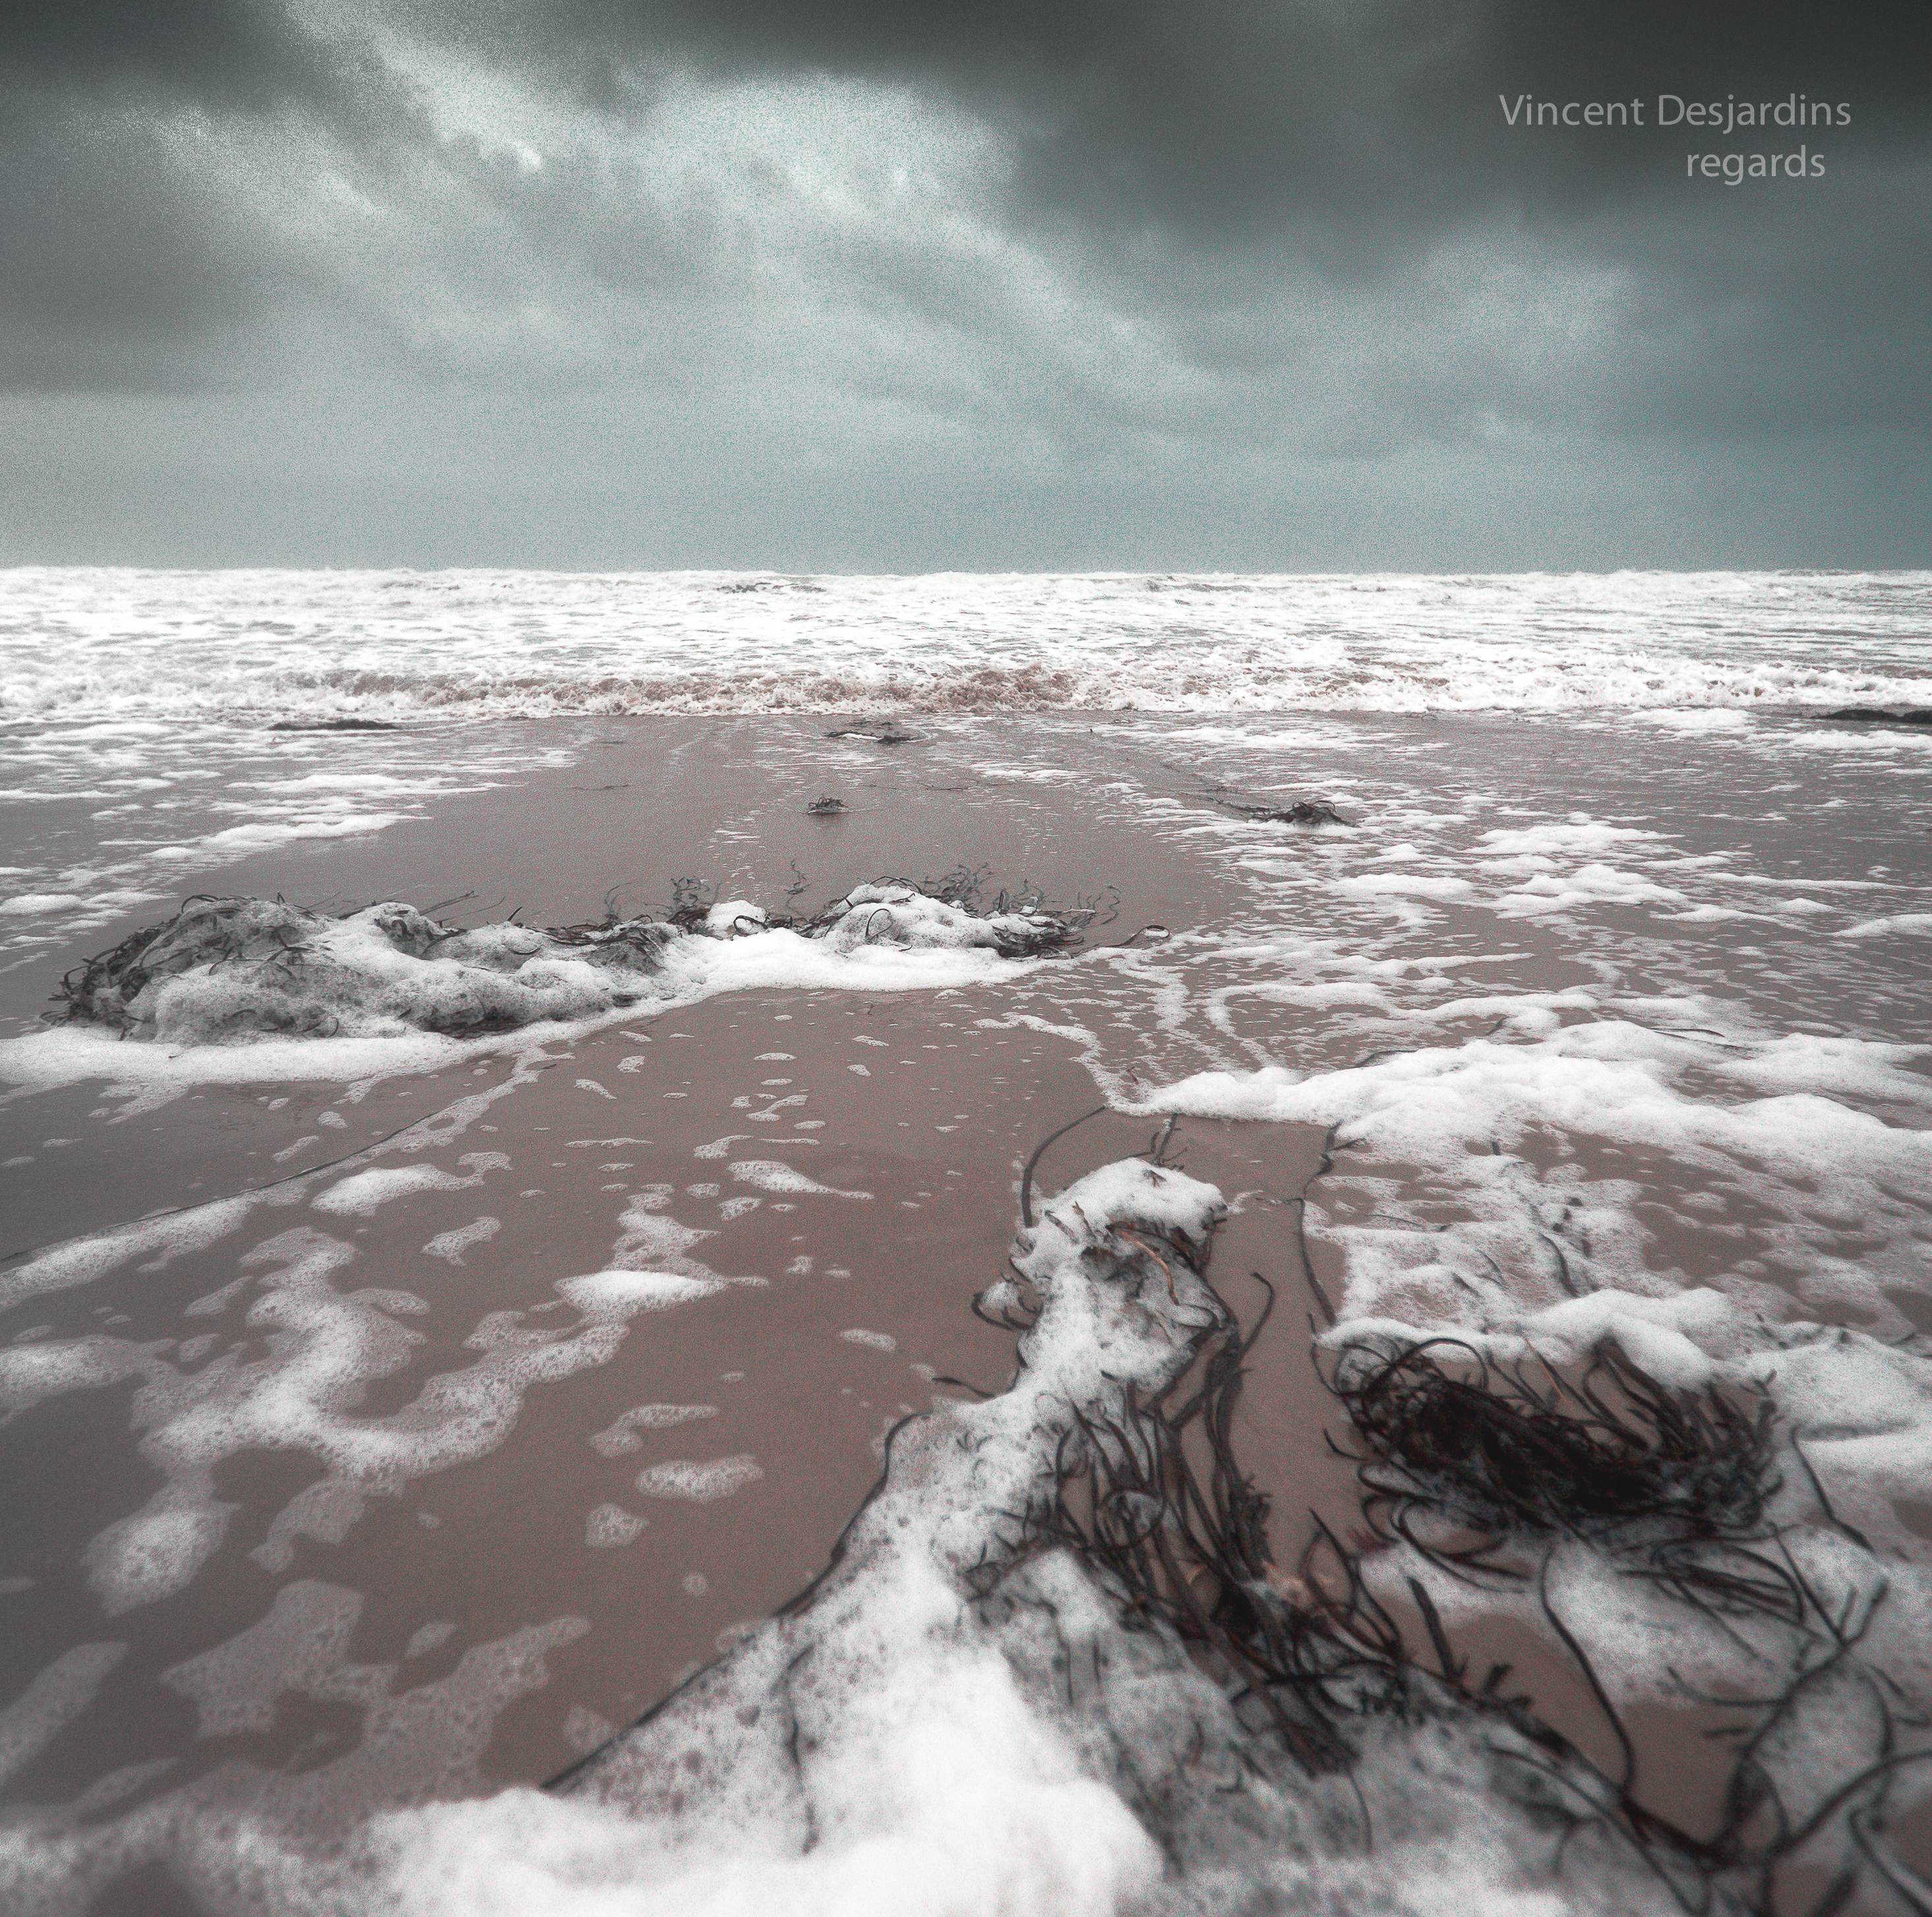
beach, sea, coast, rock, ocean, snow, winter, cloud, shore, wave, wind, ice, weather, storm, arctic, zee, mer, mar, mare, meer, morze, freezing, sj, englishchannel, farraige, manche, havet, havs, arctic ocean, atmospheric phenomenon, geological phenomenon, wind wave